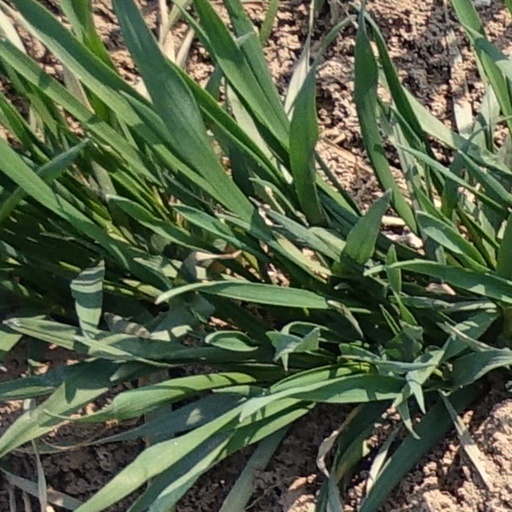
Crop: wheat